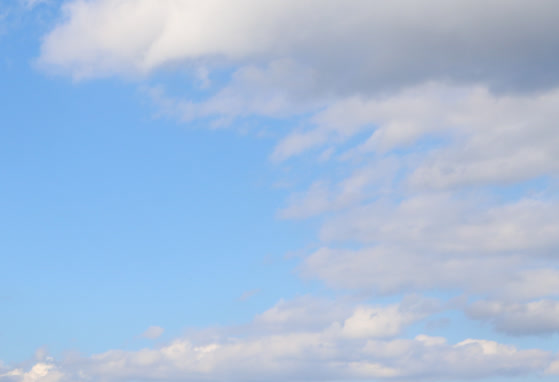
Cloud type: Altocumulus